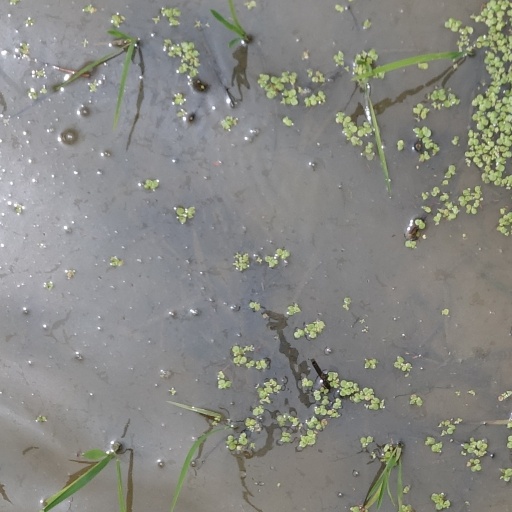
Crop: rice